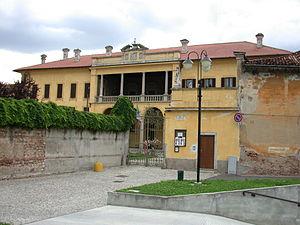
Castano Primo, MI, Italie - Villa Rusconi